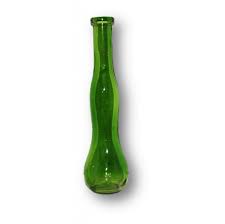
Label: glass